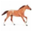
Label: horse